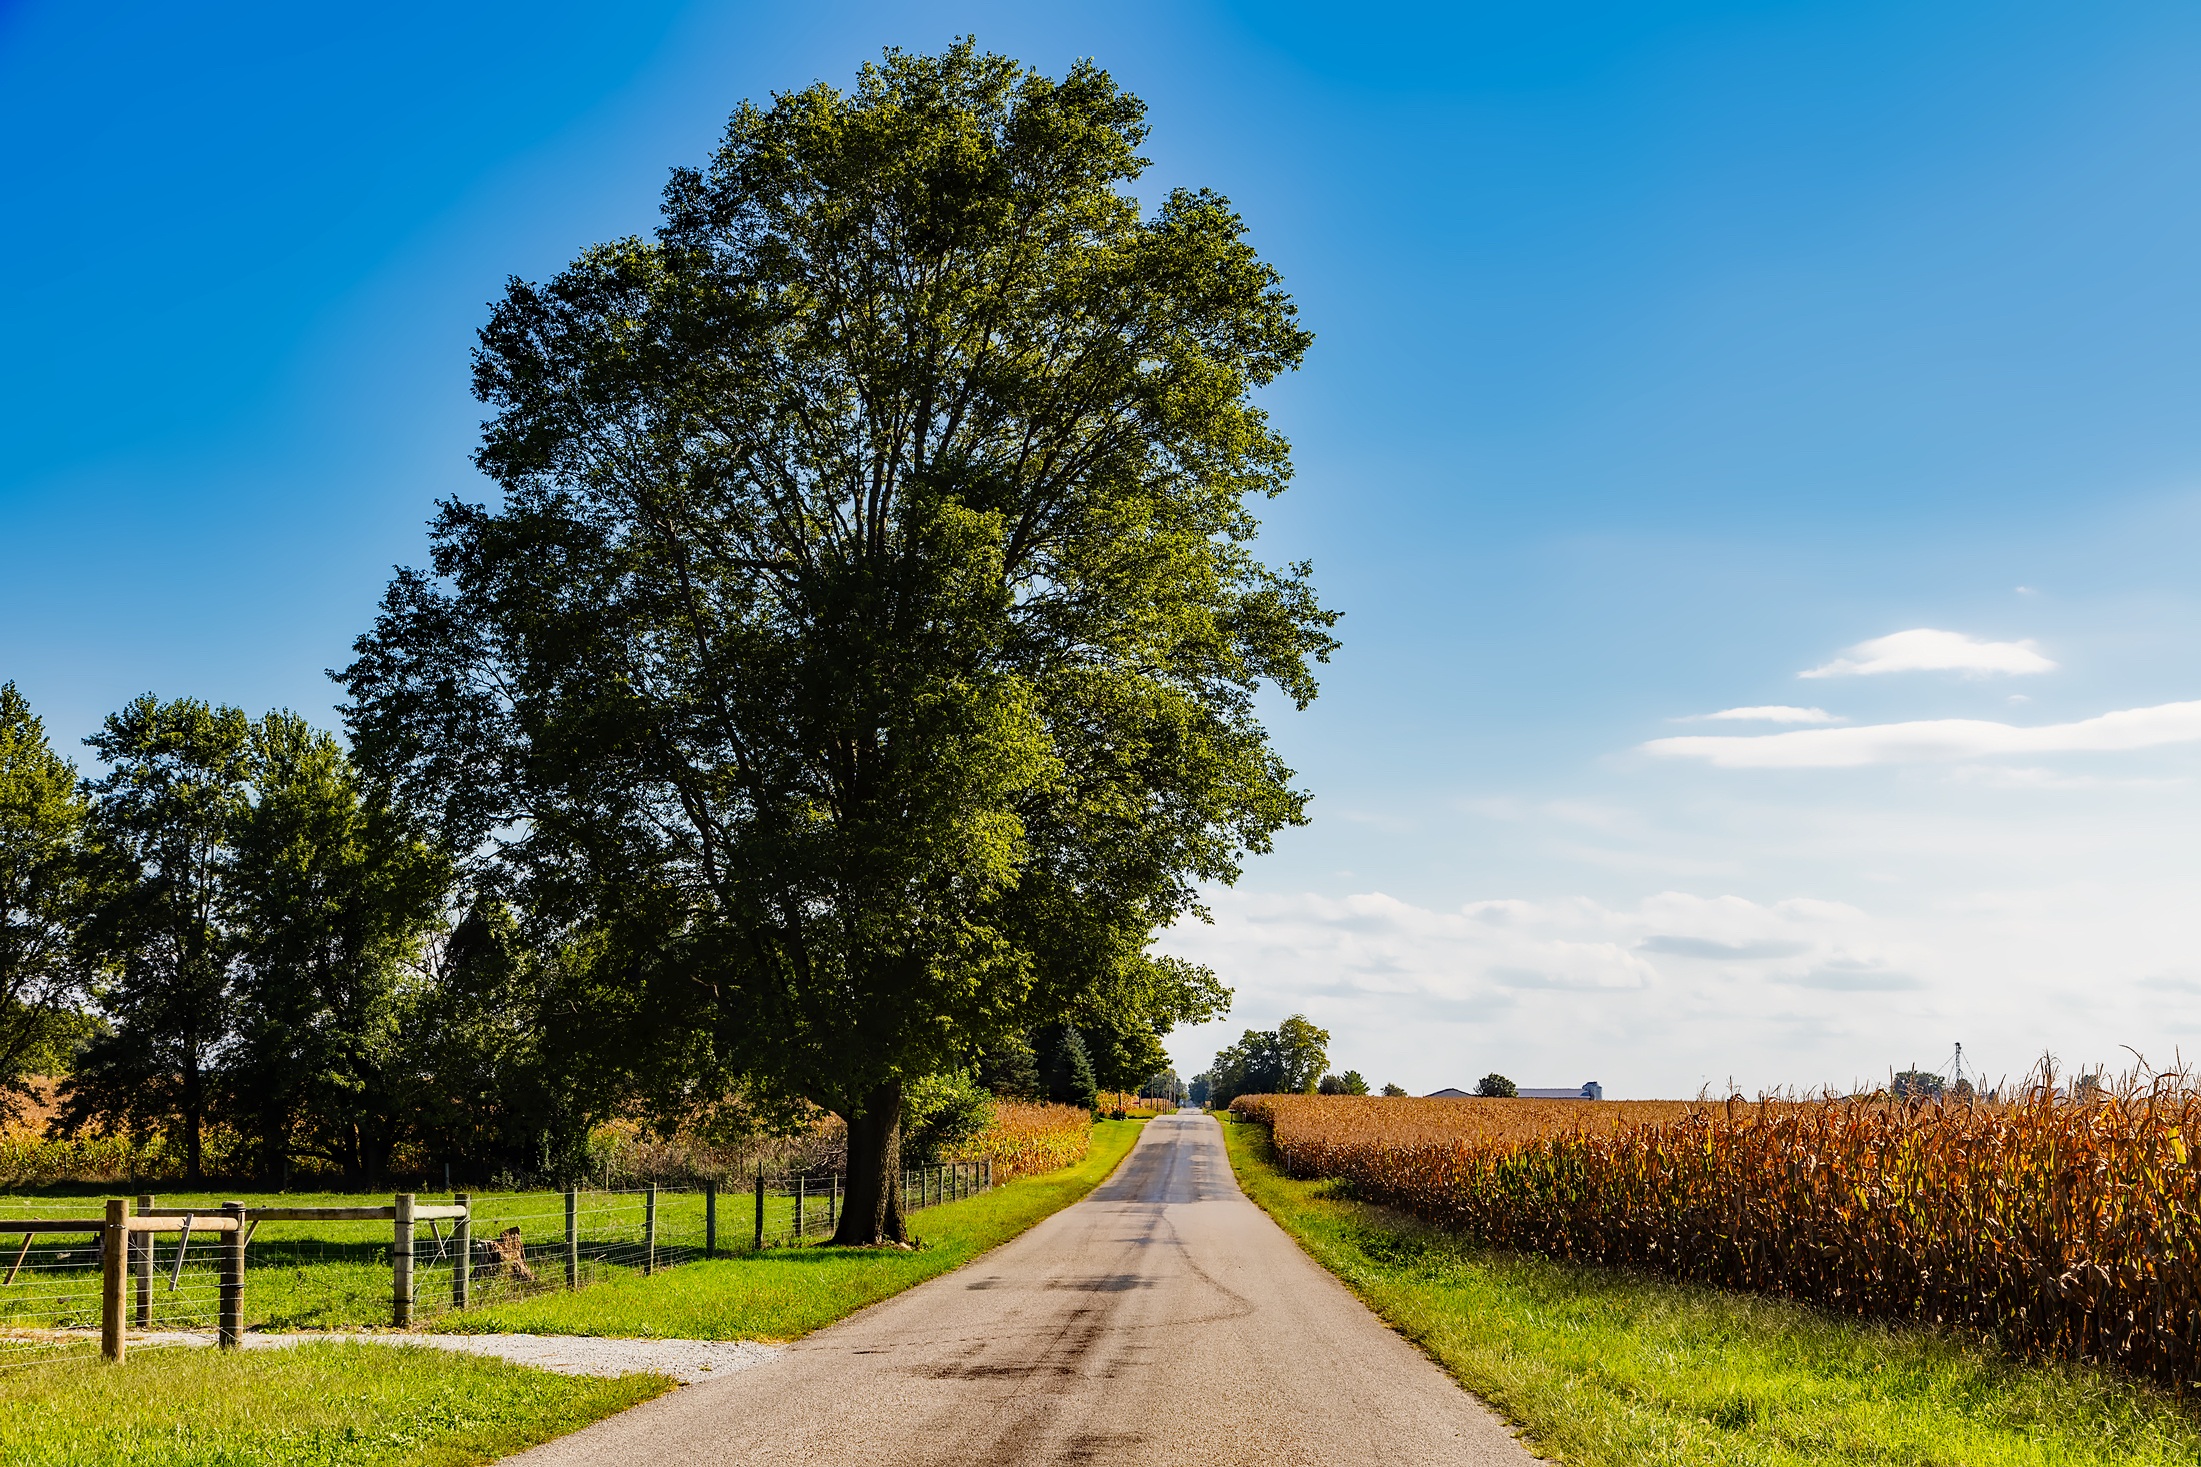
landscape, tree, nature, grass, horizon, plant, sky, road, field, farm, meadow, countryside, hill, country, summer, rural, crop, autumn, corn, agriculture, trees, outdoors, hdr, clouds, cornfield, rural area, indiana, woody plant